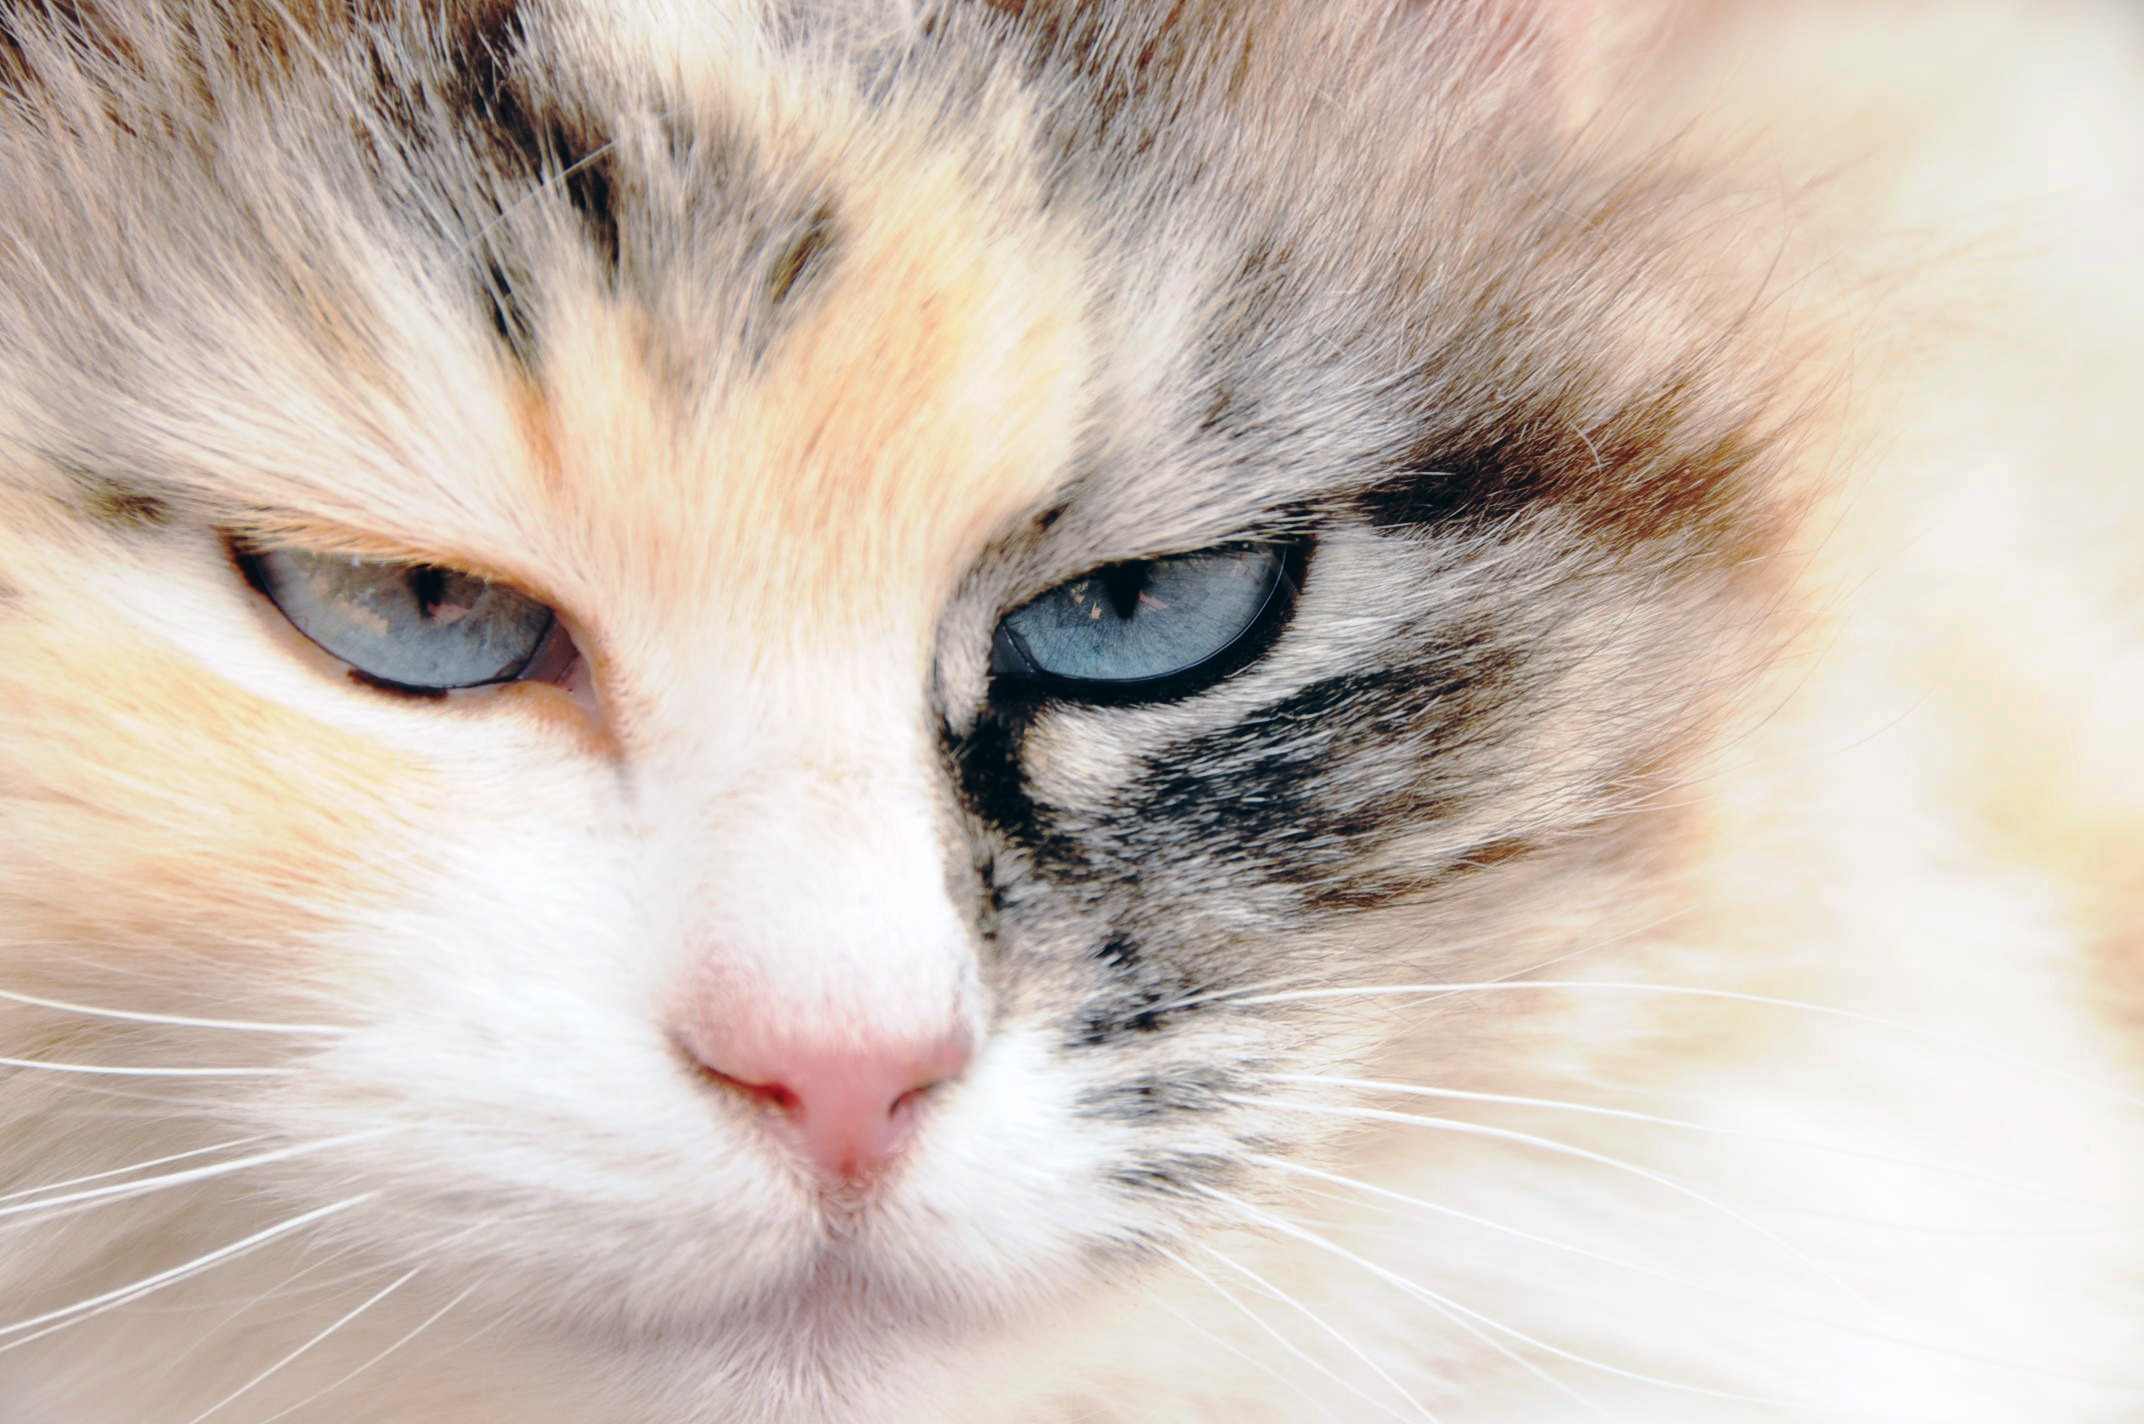
kitten, cat, mammal, blue, close up, face, nose, eyes, whiskers, snout, beige, eye, skin, vertebrate, organ, ragdoll, small to medium sized cats, cat like mammal, carnivoran